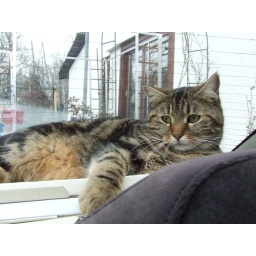
resting in a car window